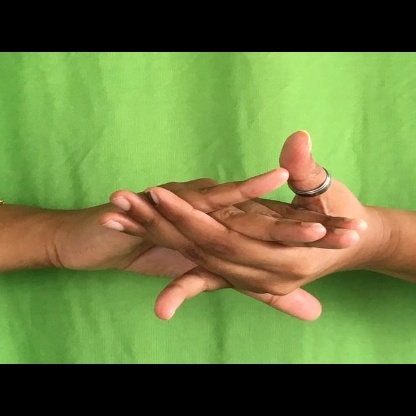
Mudra: Kurma